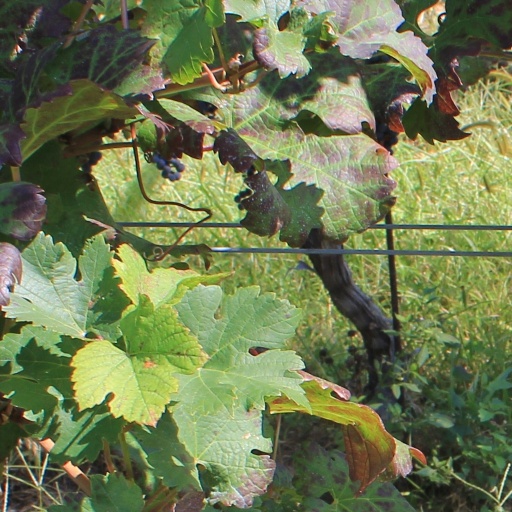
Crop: grape